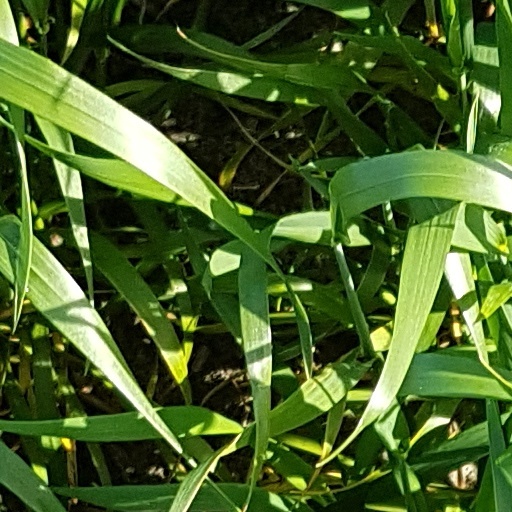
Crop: wheat